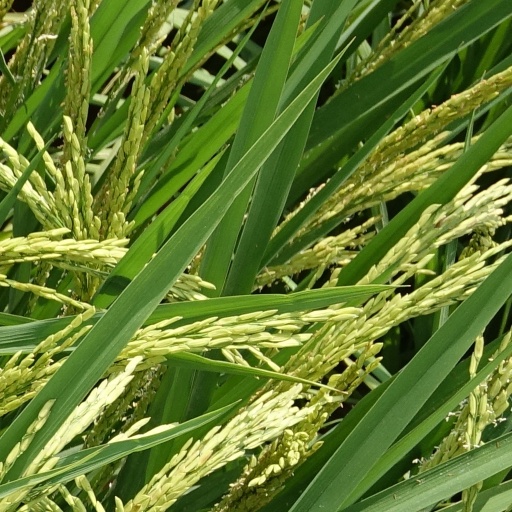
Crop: rice